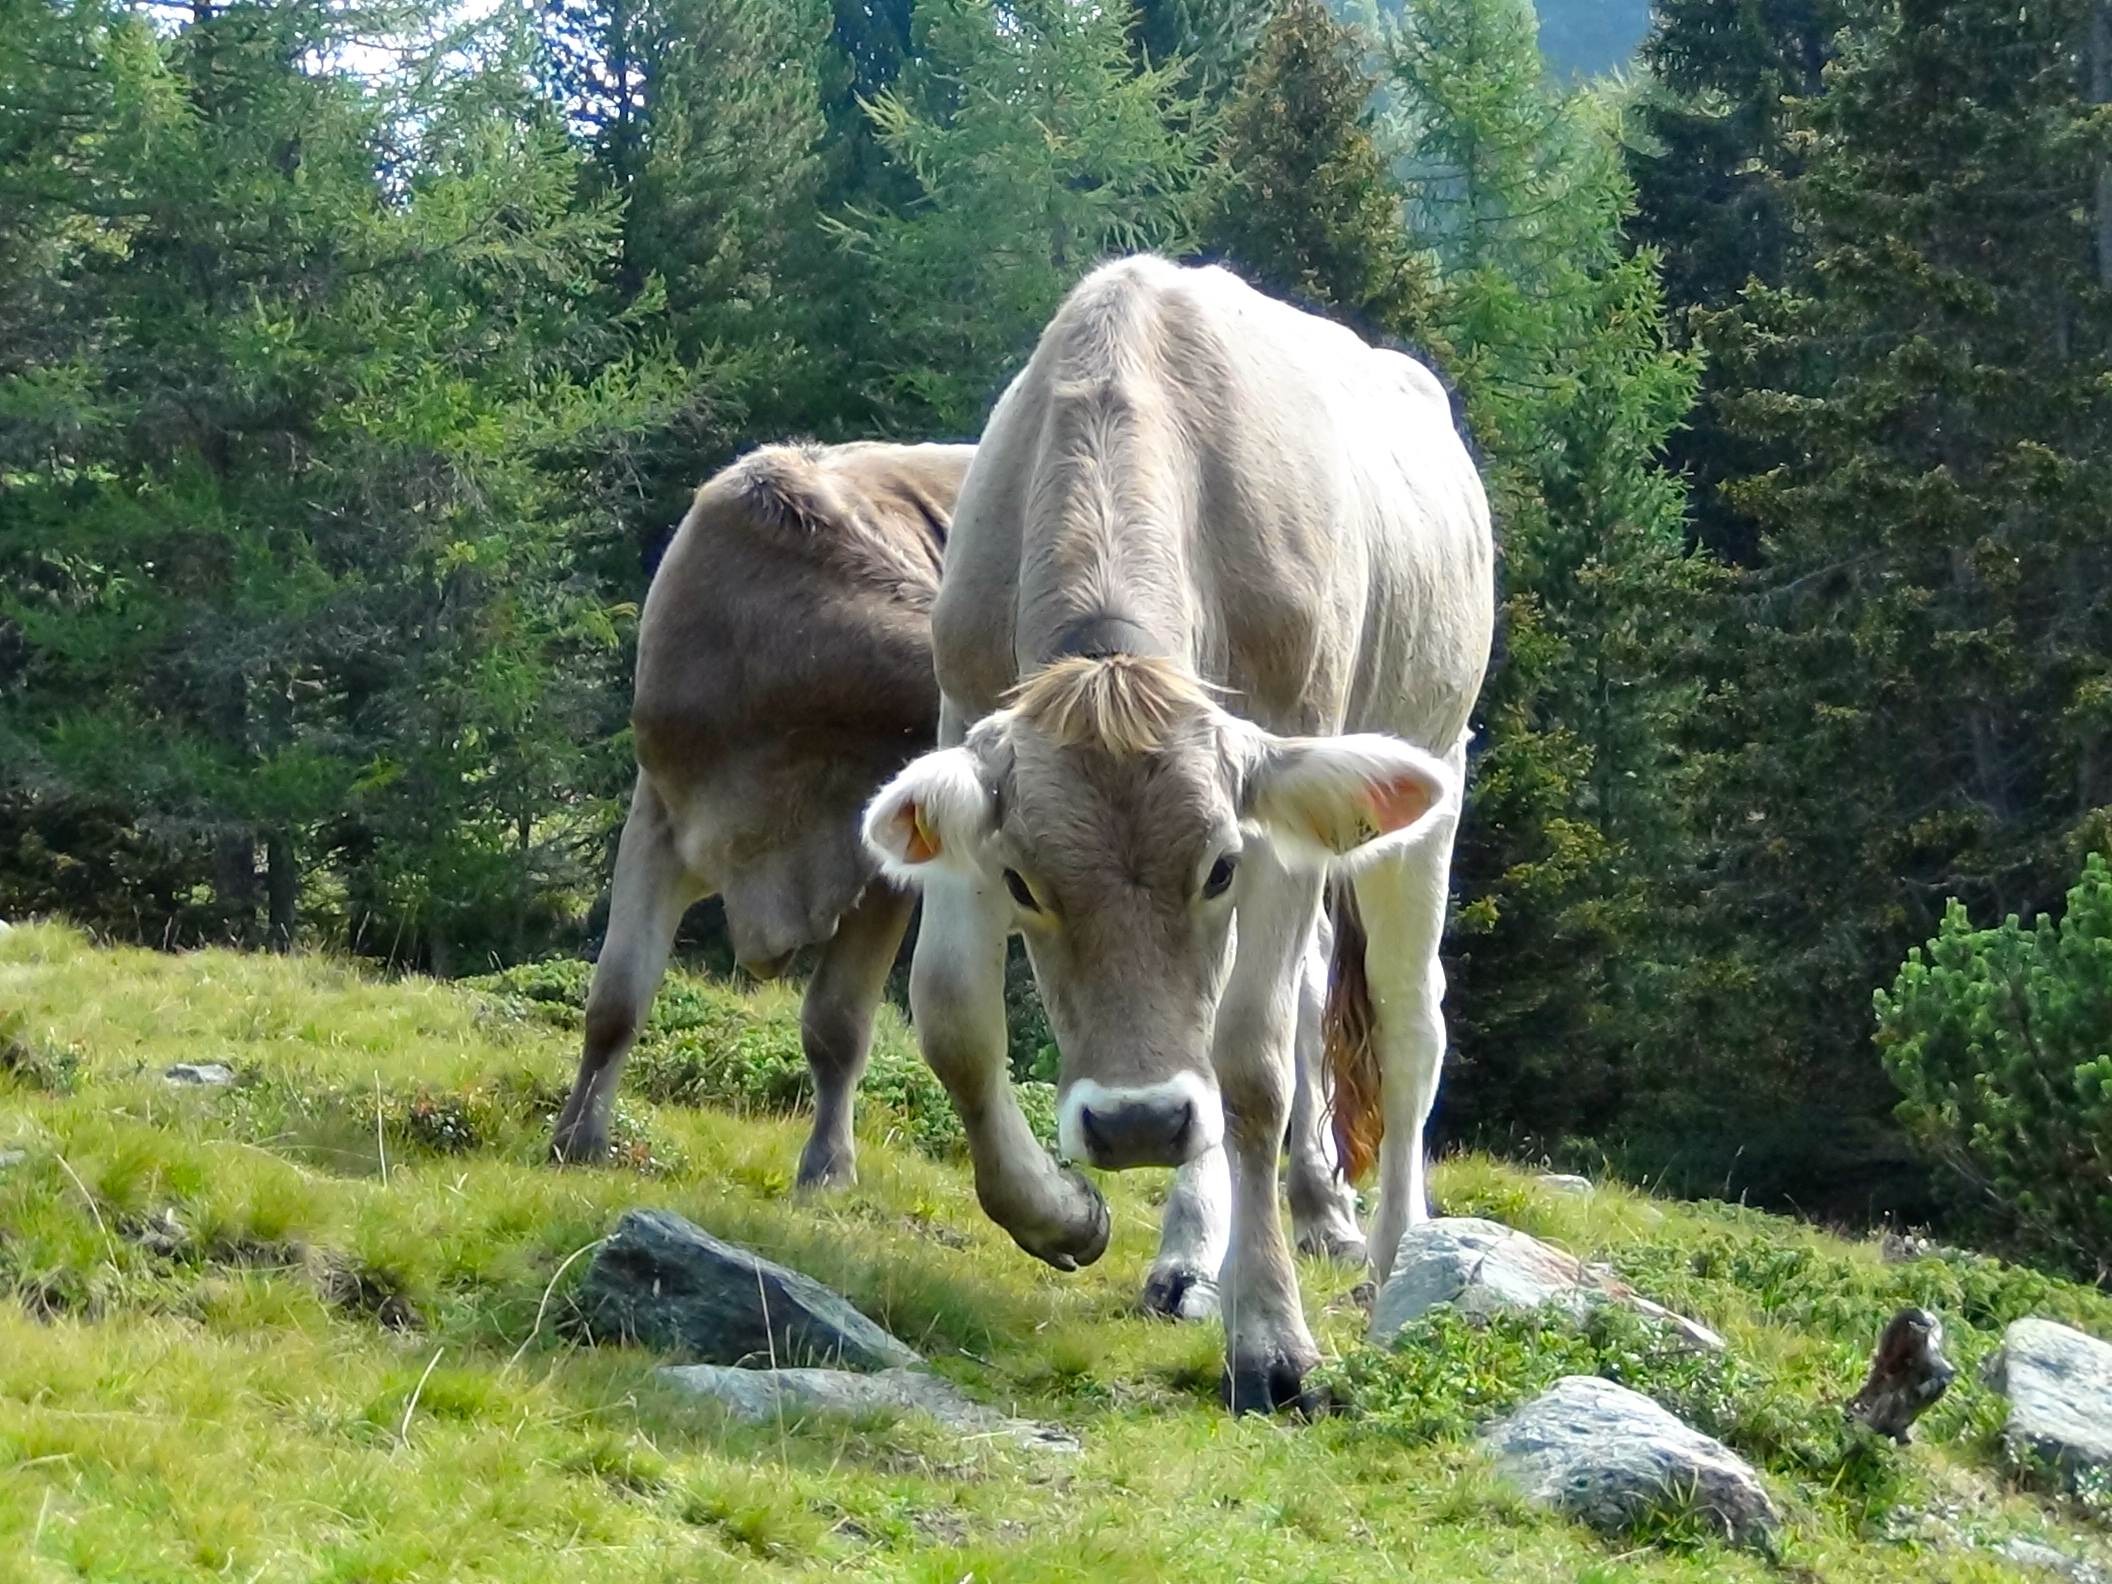
nature, wilderness, meadow, animal, wildlife, cow, herd, pasture, grazing, mammal, fauna, attack, huf, cattle like mammal